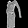
Label: Dress